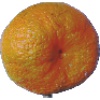
Label: Mandarine 1